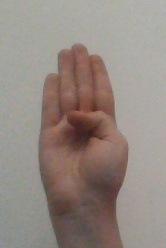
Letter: kaaf